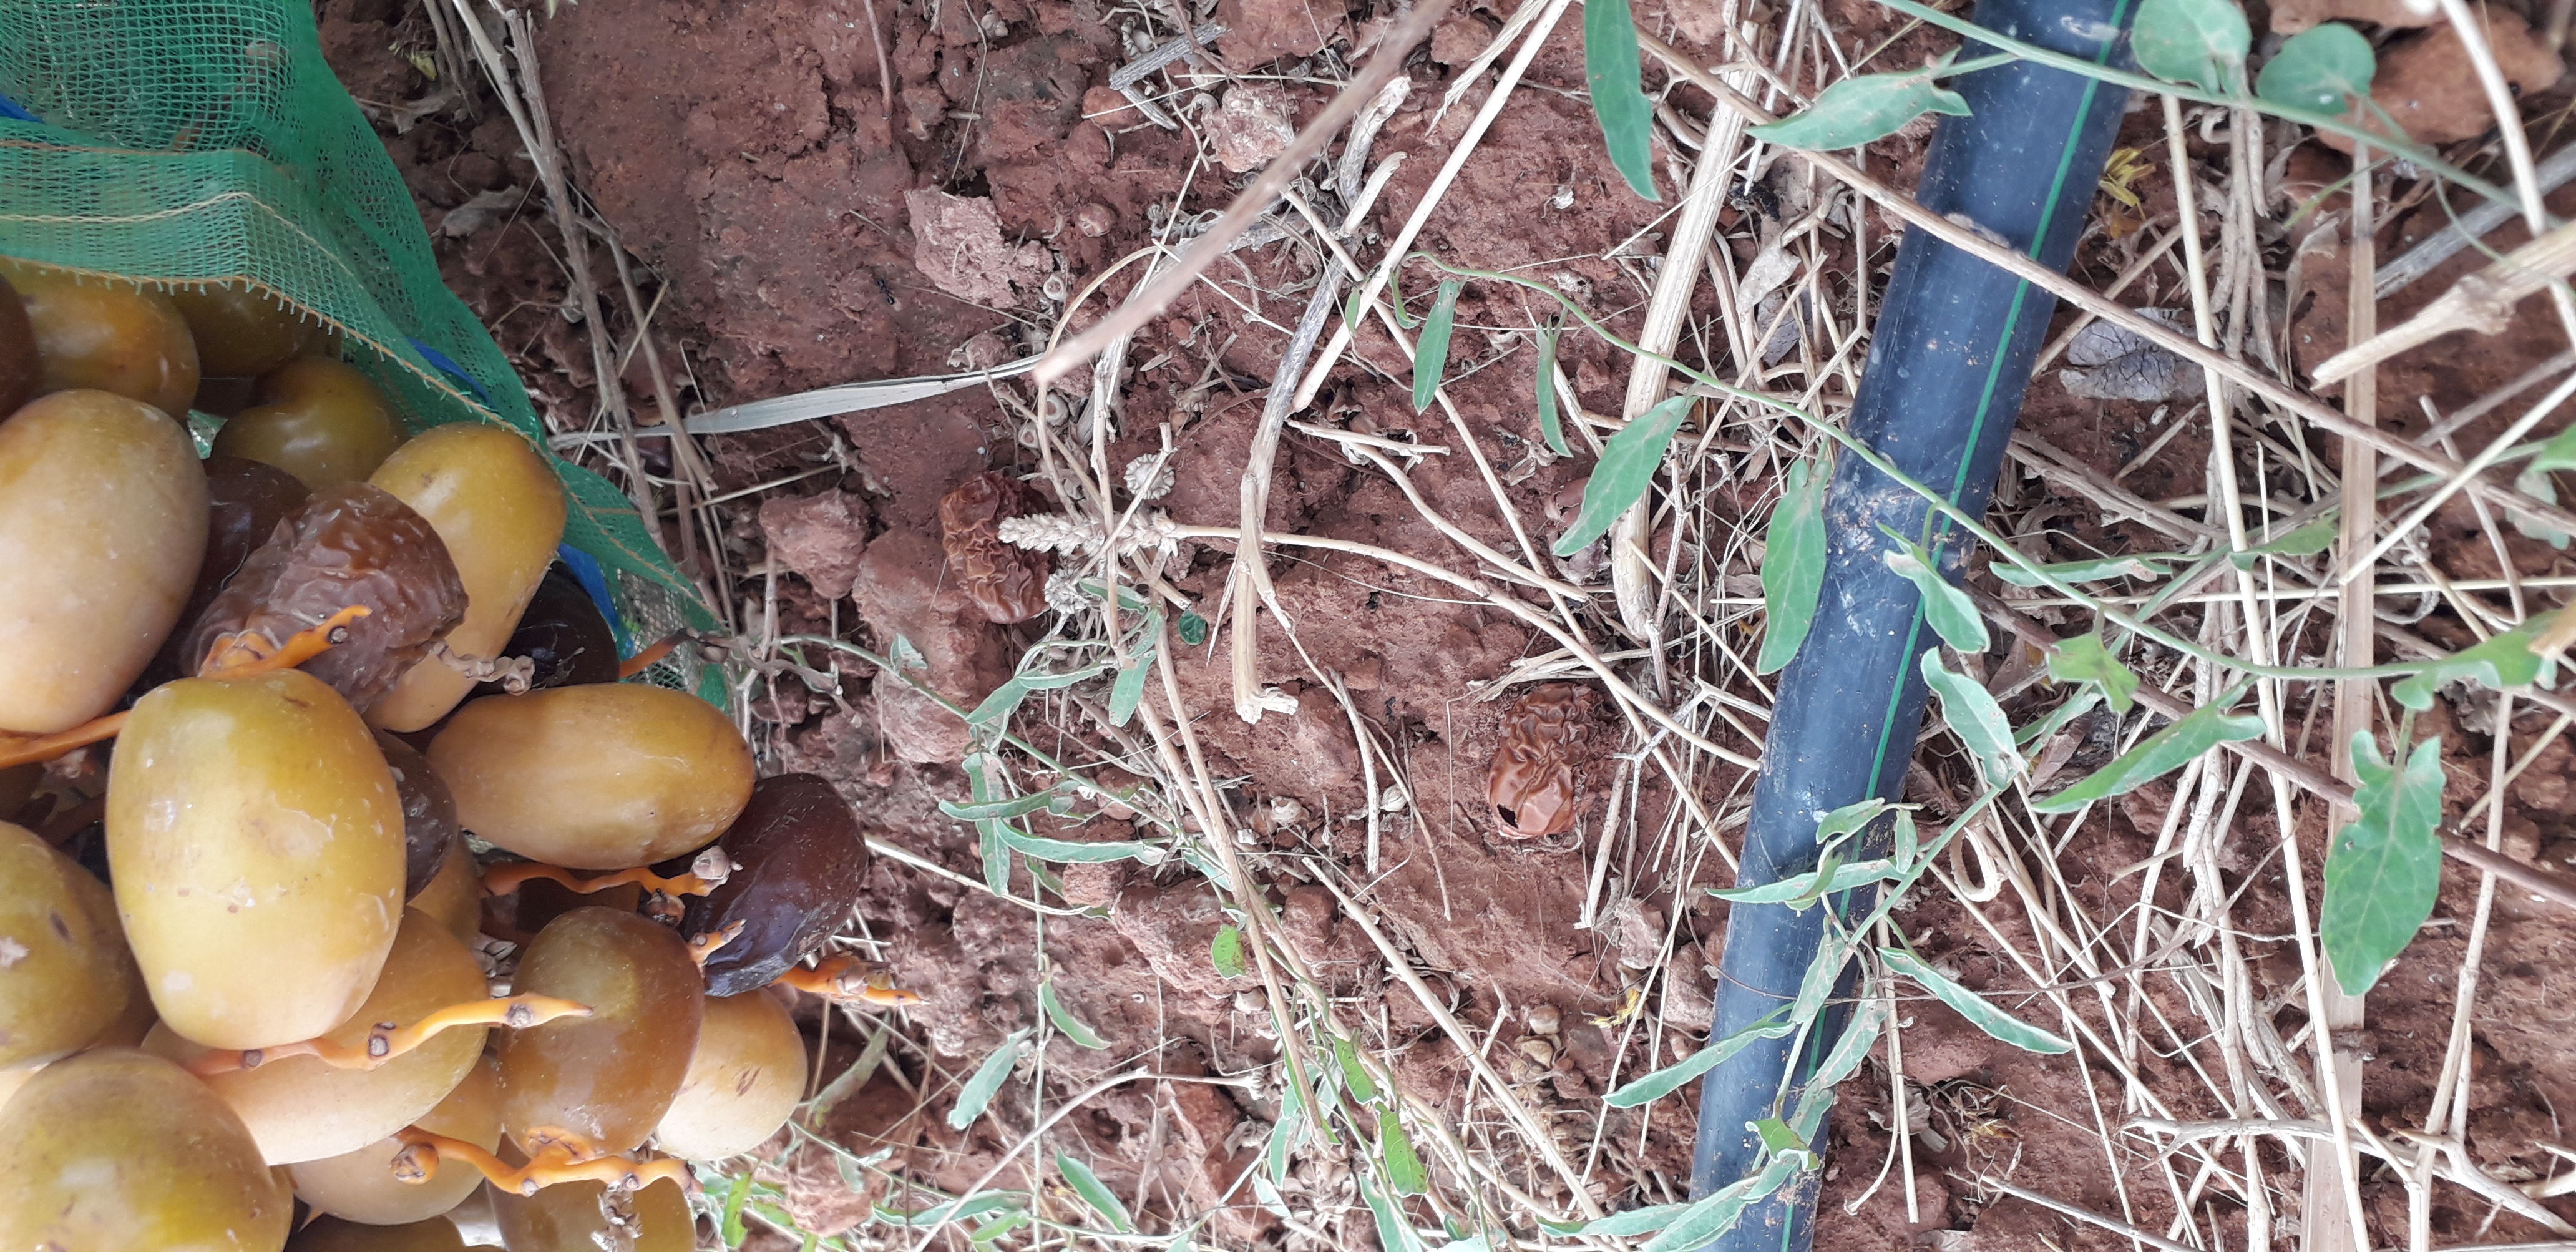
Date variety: Boufagous